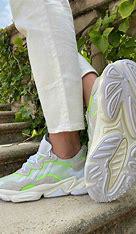
Brand: Adidas
Model: Ozweego